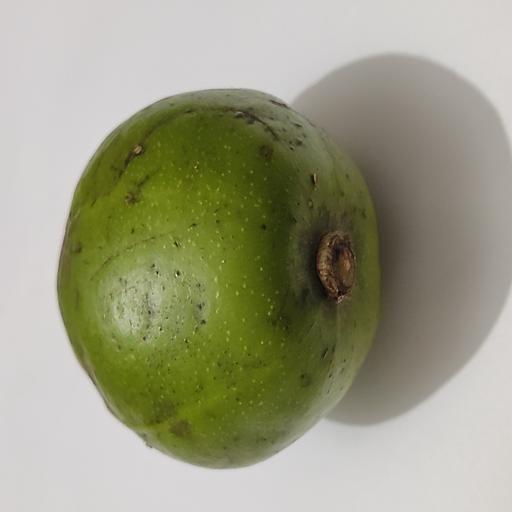
Crop type: Hog Plum